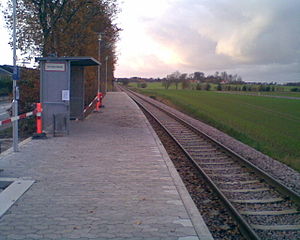
Nørrevænget Station
Nørrevænget Station
Nørrevænget Station, Tranbjerg
Nørrevænget Station er en letbanestation på Odderbanen i Aarhus Kommune i Danmark. Den blev oprindeligt etableret som jernbanestation 15. september 2008. Den erstattede to tidligere trinbrætter, Havebyen og Gunnestrup, begge i Tranbjerg, som blev nedlagt ved åbningen af Nørrevænget Station.